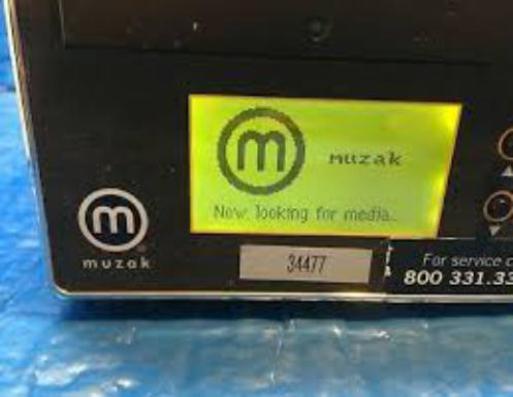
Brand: muzak-1
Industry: Clothes